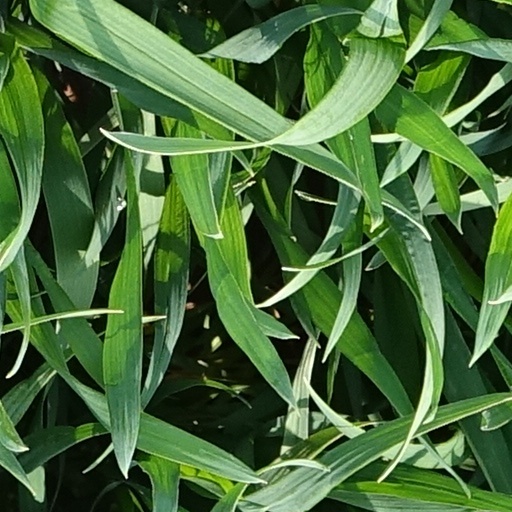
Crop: wheat